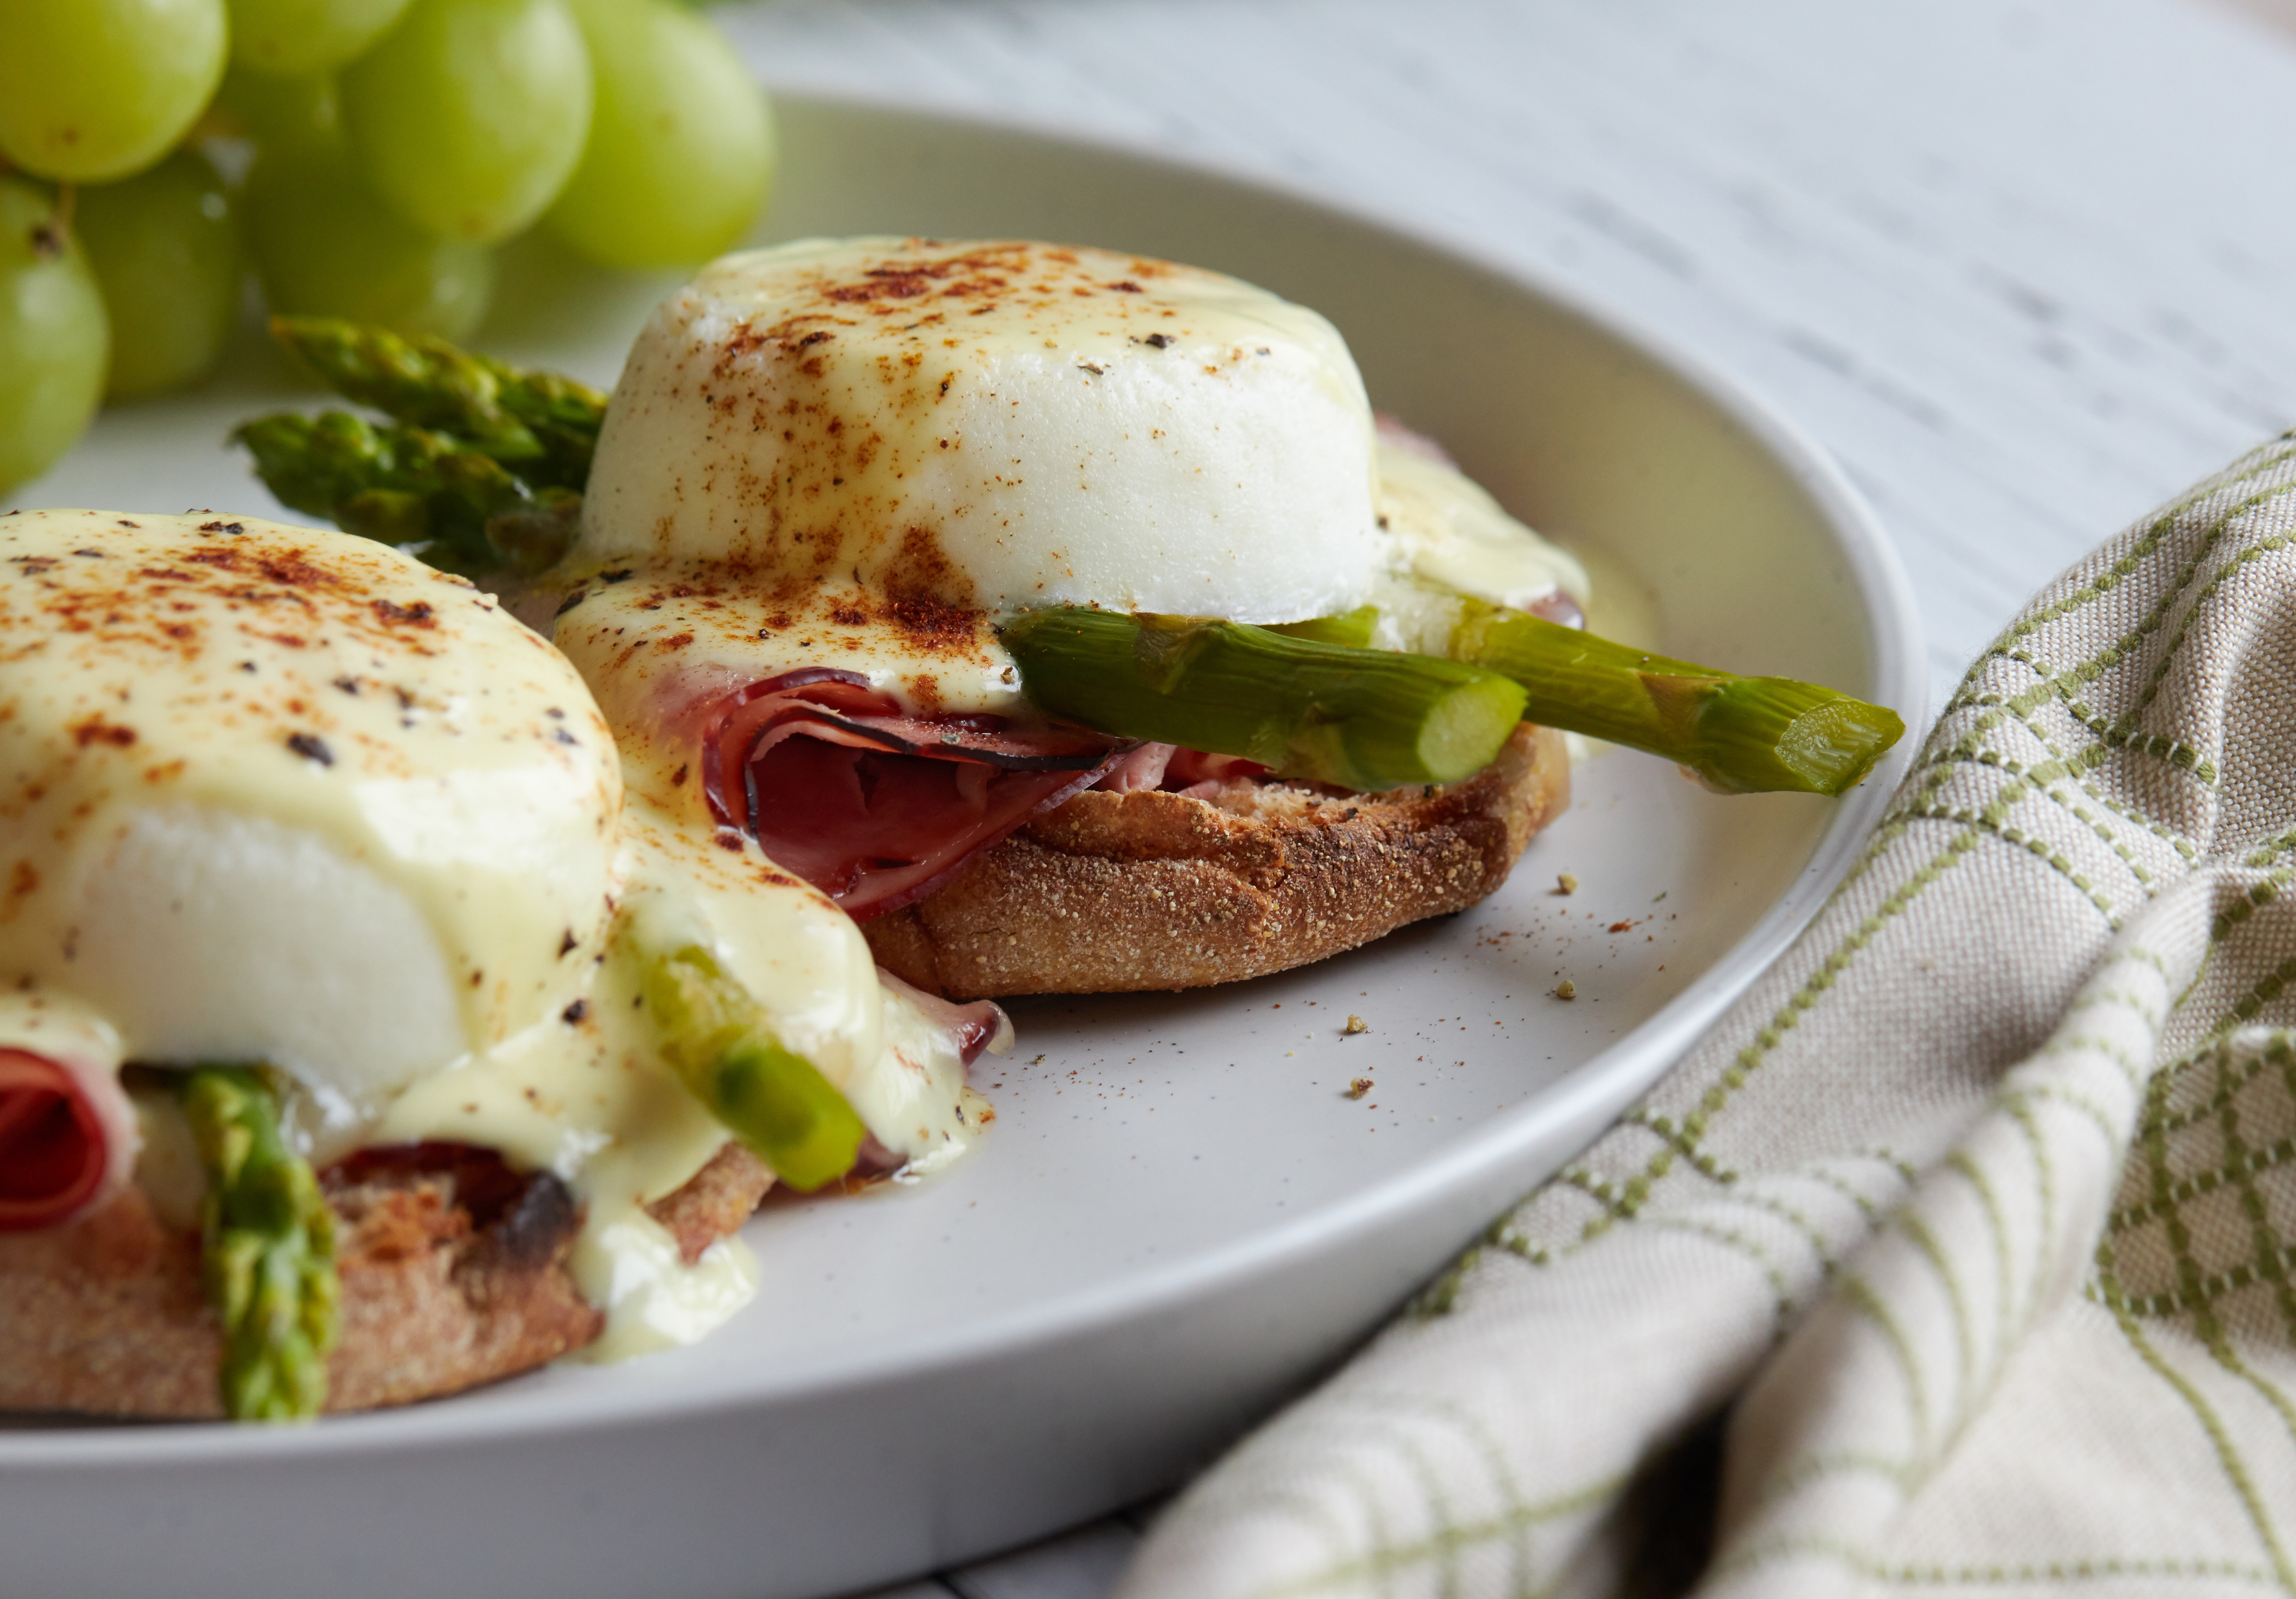
food, ingredient, dishware, dish, serveware, cuisine, breakfast, recipe, fines herbes, produce, meal, plate, brunch, garnish, fast food, la carte food, comfort food, culinary art, delicacy, kitchen utensil, finger food, herb, vegetarian food, cooking, bocconcini, natural foods, dairy, mozzarella, side dish, vegetable, leaf vegetable, whole food, grape, bavarian cream, snack, salad